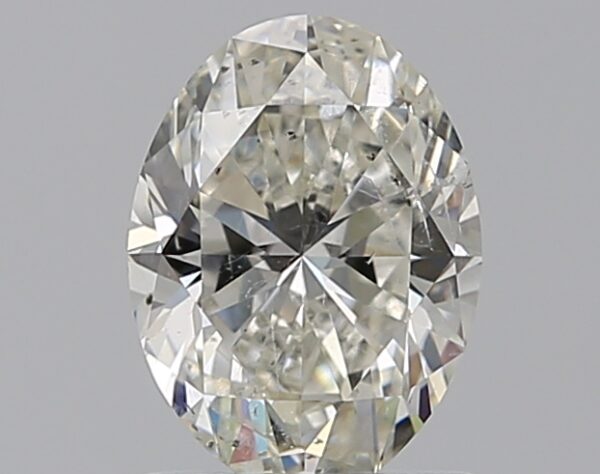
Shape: oval
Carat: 1
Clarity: SI2
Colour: J
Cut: EX
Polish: EX
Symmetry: VG
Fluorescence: F
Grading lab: GIA
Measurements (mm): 7.62 x 5.63 x 3.58